Elena Sokhryakova

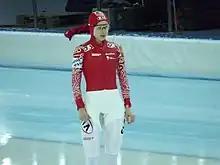
Elena Sokhryakova at Sochi winter Olympics

Elena Sokhryakova is a Russian long track speed skater.